Belly (film)

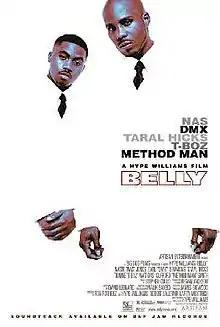
Theatrical release poster

Belly is a 1998 American crime drama film written and directed by music video director Hype Williams, in his feature film directing debut. Filmed in New York City, the film stars rappers Nas and DMX in their film debut, alongside Taral Hicks, Method Man, T-Boz and an uncredited cameo from Sean Paul and Mr. Vegas.